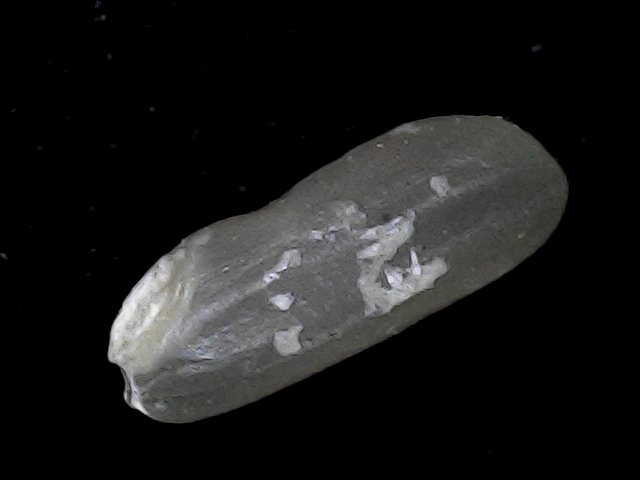
Rice variety: BD79